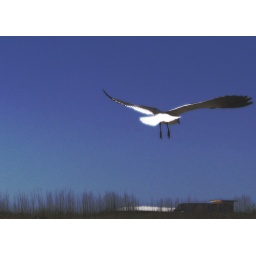
5x7 A bird flies over the dunes and roof tops on Tybee Island Beach, Georgia